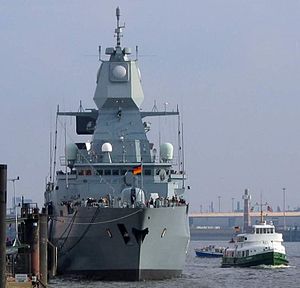
Deutsche Marine / Historie
FGS Hamburg (F220)
Deutsche Marine er siden 1990 den tyske marines officielle navn. Deutsche Marine er den sømilitære gren af Bundeswehr og bygger videre på Kaiserliche Marine, Reichsmarine, Kriegsmarine, Bundesmarine og Volksmarine.